Wolfgang Diewerge

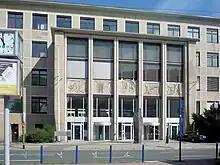
Landgericht Essen

Diewerge succeeded in asserting himself with his ideas. At the beginning of 1934 he was appointed commissioner for the preparation and conduct of the trial. He travelled to Cairo as Special Rapporteur of the Völkischer Beobachter. He wrote newspaper reports, gave an interview to the Egyptian newspaper Al-Ahram and, after Jabès' complaint had been dismissed, on 31 January 1934 he gave a radio speech from Cairo on all German stations celebrating the "German victory over world Jewry". In 1935, after Jabès had also failed in the appeals court, Diewerge wrote a propagandistically designed report with the subtitle "Court-certified material on the Jewish question" in the party publishing house of the NSDAP.